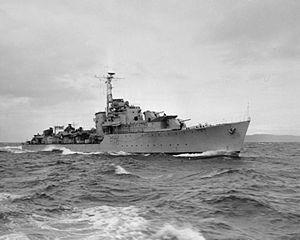
Le NCSM Crescent ou HMCS Crescent en anglais est un destroyer de la classe C de la Marine royale canadienne.